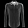
Label: Shirt